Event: Nepal Earthquake
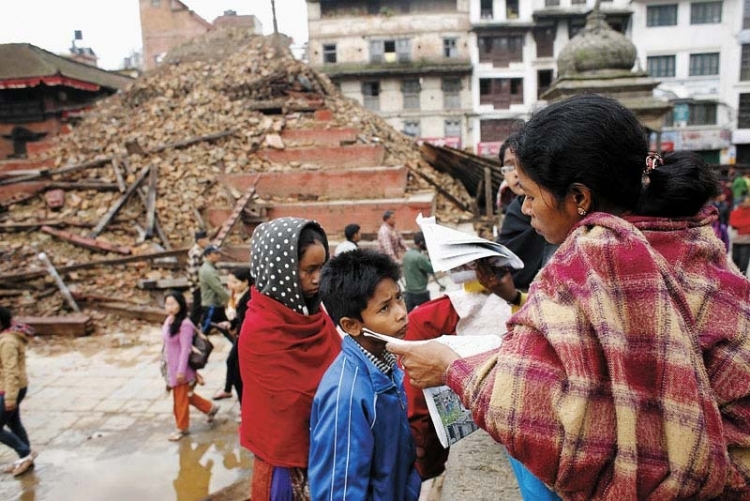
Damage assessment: damage